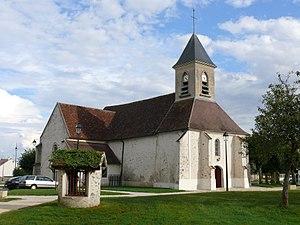
L'église Saint-Claude de Pierre-Levée (Seine-et-Marne, Île-de-France, France).
Pierre-Levée est une commune française située dans le département de Seine-et-Marne en région Île-de-France.